Karakul hat

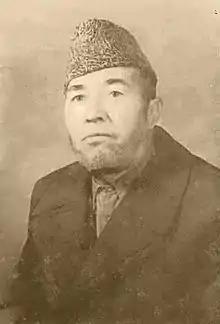
Muhammad Ibrahim Khan, Hazara leader in 1944 from Afghanistan, wearing Karakul.

The cap is typically worn by Muslim men in Central and South Asia. It was worn by Muhammad Ali Jinnah, the founding father of Pakistan, where it is known as the Jinnah cap. The karakul, which had distinguished all educated urban men since the beginning of the 20th century, has fallen out of fashion in Afghanistan, Bangladesh, India and Pakistan.